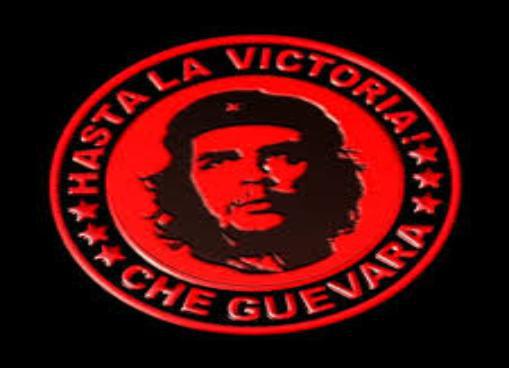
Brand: Che
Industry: Others